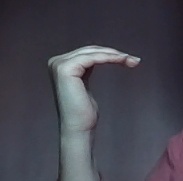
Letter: haa